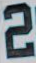
Number: 2